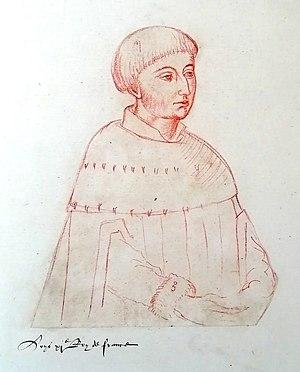
Portrait à la sanguine sur pierre noire du dauphin Louis (futur Louis XI), Recueil d'Arras, folio 7, Bibliothèque municipale d'Arras.
Le Recueil d'Arras est le titre donné à un manuscrit conservé à la bibliothèque municipale d'Arras et contenant une collection de portraits dessinés dans le troisième quart du XVIᵉ siècle.
Marguerite d'Écosse, née à Perth le 25 décembre 1424 et morte à Châlons-en-Champagne le 16 août 1445, est une princesse écossaise devenue dauphine de France par son mariage avec le futur Louis XI.
Louis XI, dit « le Prudent », né le 3 juillet 1423 à Bourges, mort le 30 août 1483 au château du Plessis-lèz-Tours, est roi de France de 1461 à 1483, sixième roi de la branche dite de Valois de la dynastie capétienne. Son intense activité diplomatique, perçue par ses adversaires comme sournoise, lui vaut de la part de ses détracteurs le surnom d'« Universelle Aragne ».